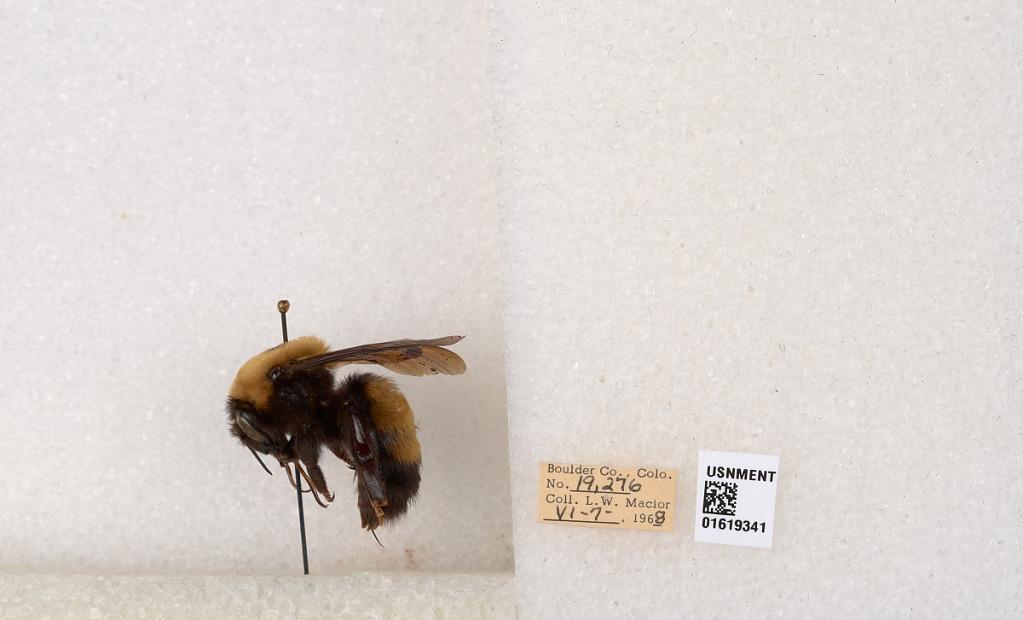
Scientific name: Bombus (Bombus) nevadensis Cresson